Fitz Herbert

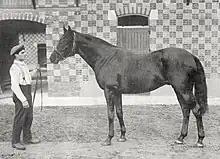
Fitz Herbert in 1913 at stud in France.

Fitz Herbert (1906 – 1926) was an American Thoroughbred National Champion racehorse. Bred by Perry Belmont, he was owned by trainer A. J. Joyner, who sold him in early 1908 to Herman Brandt for $3,500. Later that year, Brandt sold the colt to trainer Sam Hildreth.